Australian Institute of Sport (netball)

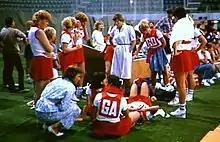
Wilma Shakespear coaching the AIS netball team in 1986

AIS Canberra Darters was originally formed as a partnership between the Australian Institute of Sport Netball Program and Netball ACT. They subsequently entered a combined team in the Commonwealth Bank Trophy. They joined the competition in 2003, replacing Adelaide Ravens. They continued to play in this competition until its demise in 2007. Their best performance came in 2004 when they finished 5th.